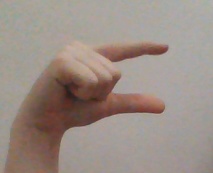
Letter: dal